McDonnell Douglas AV-8B Harrier II

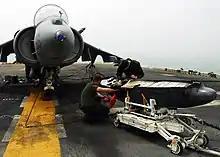
Two crew members inspecting a bomb on a trolley, in front of an aircraft.

Spain, already using the AV-8S Matador, became the first international operator of the AV-8B by signing an order for 12 aircraft in March 1983. Designated VA-2 Matador II by the Spanish Navy ("Armada Española"), this variant is known as EAV-8B by McDonnell Douglas. Pilot conversion took place in the U.S. On 6 October 1987, the first three Matador IIs were delivered to Naval Station Rota. The new aircraft were painted in a two-tone matte gray finish, similar to U.S. Navy aircraft, and deliveries were complete by 1988.